Wesley Wyndam-Pryce

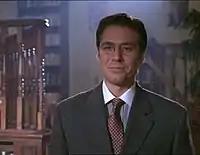
Wesley, when the character was first introduced on "Buffy".

Alexis Denisof, who had been living in England before coming to L.A., was unaware of "Buffy the Vampire Slayer" since it had not yet aired in Britain. When actor Tony Head found out that Mutant Enemy were looking for an actor to play Wesley, Head contacted Denisof, an old friend from England, to ask whether he would be interested in the role. Denisof claims that Wesley was originally supposed to "come in, irritate Giles and Buffy for a couple shows, and then be gloriously terminated". However, the writers became fond of the character's "curious humour" and found themselves unable to kill him off. Joss Whedon struggled to find a place for Wesley in the series where he wouldn't clash with Giles, and eventually approached Denisof with the offer of appearing in spin-off show "Angel". For Wesley to work as a long-term character, Denisof claimed they had to re-shape the character to be more sympathetic.